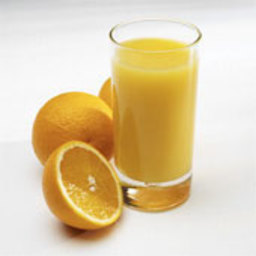
Label: Orange